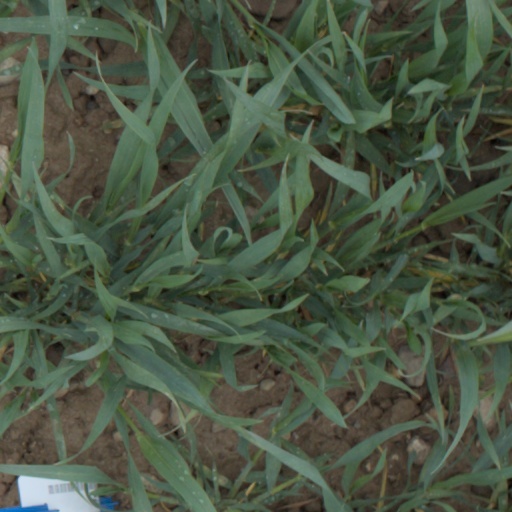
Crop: wheat